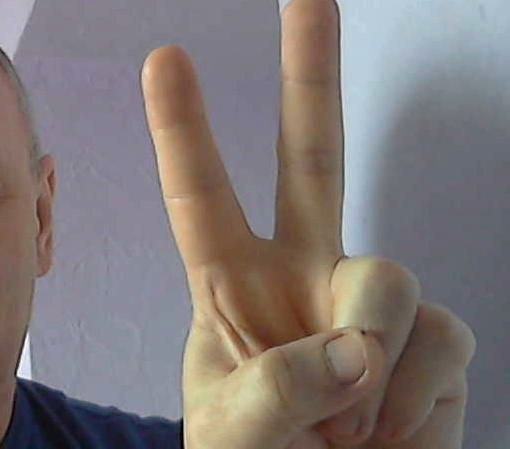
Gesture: peace